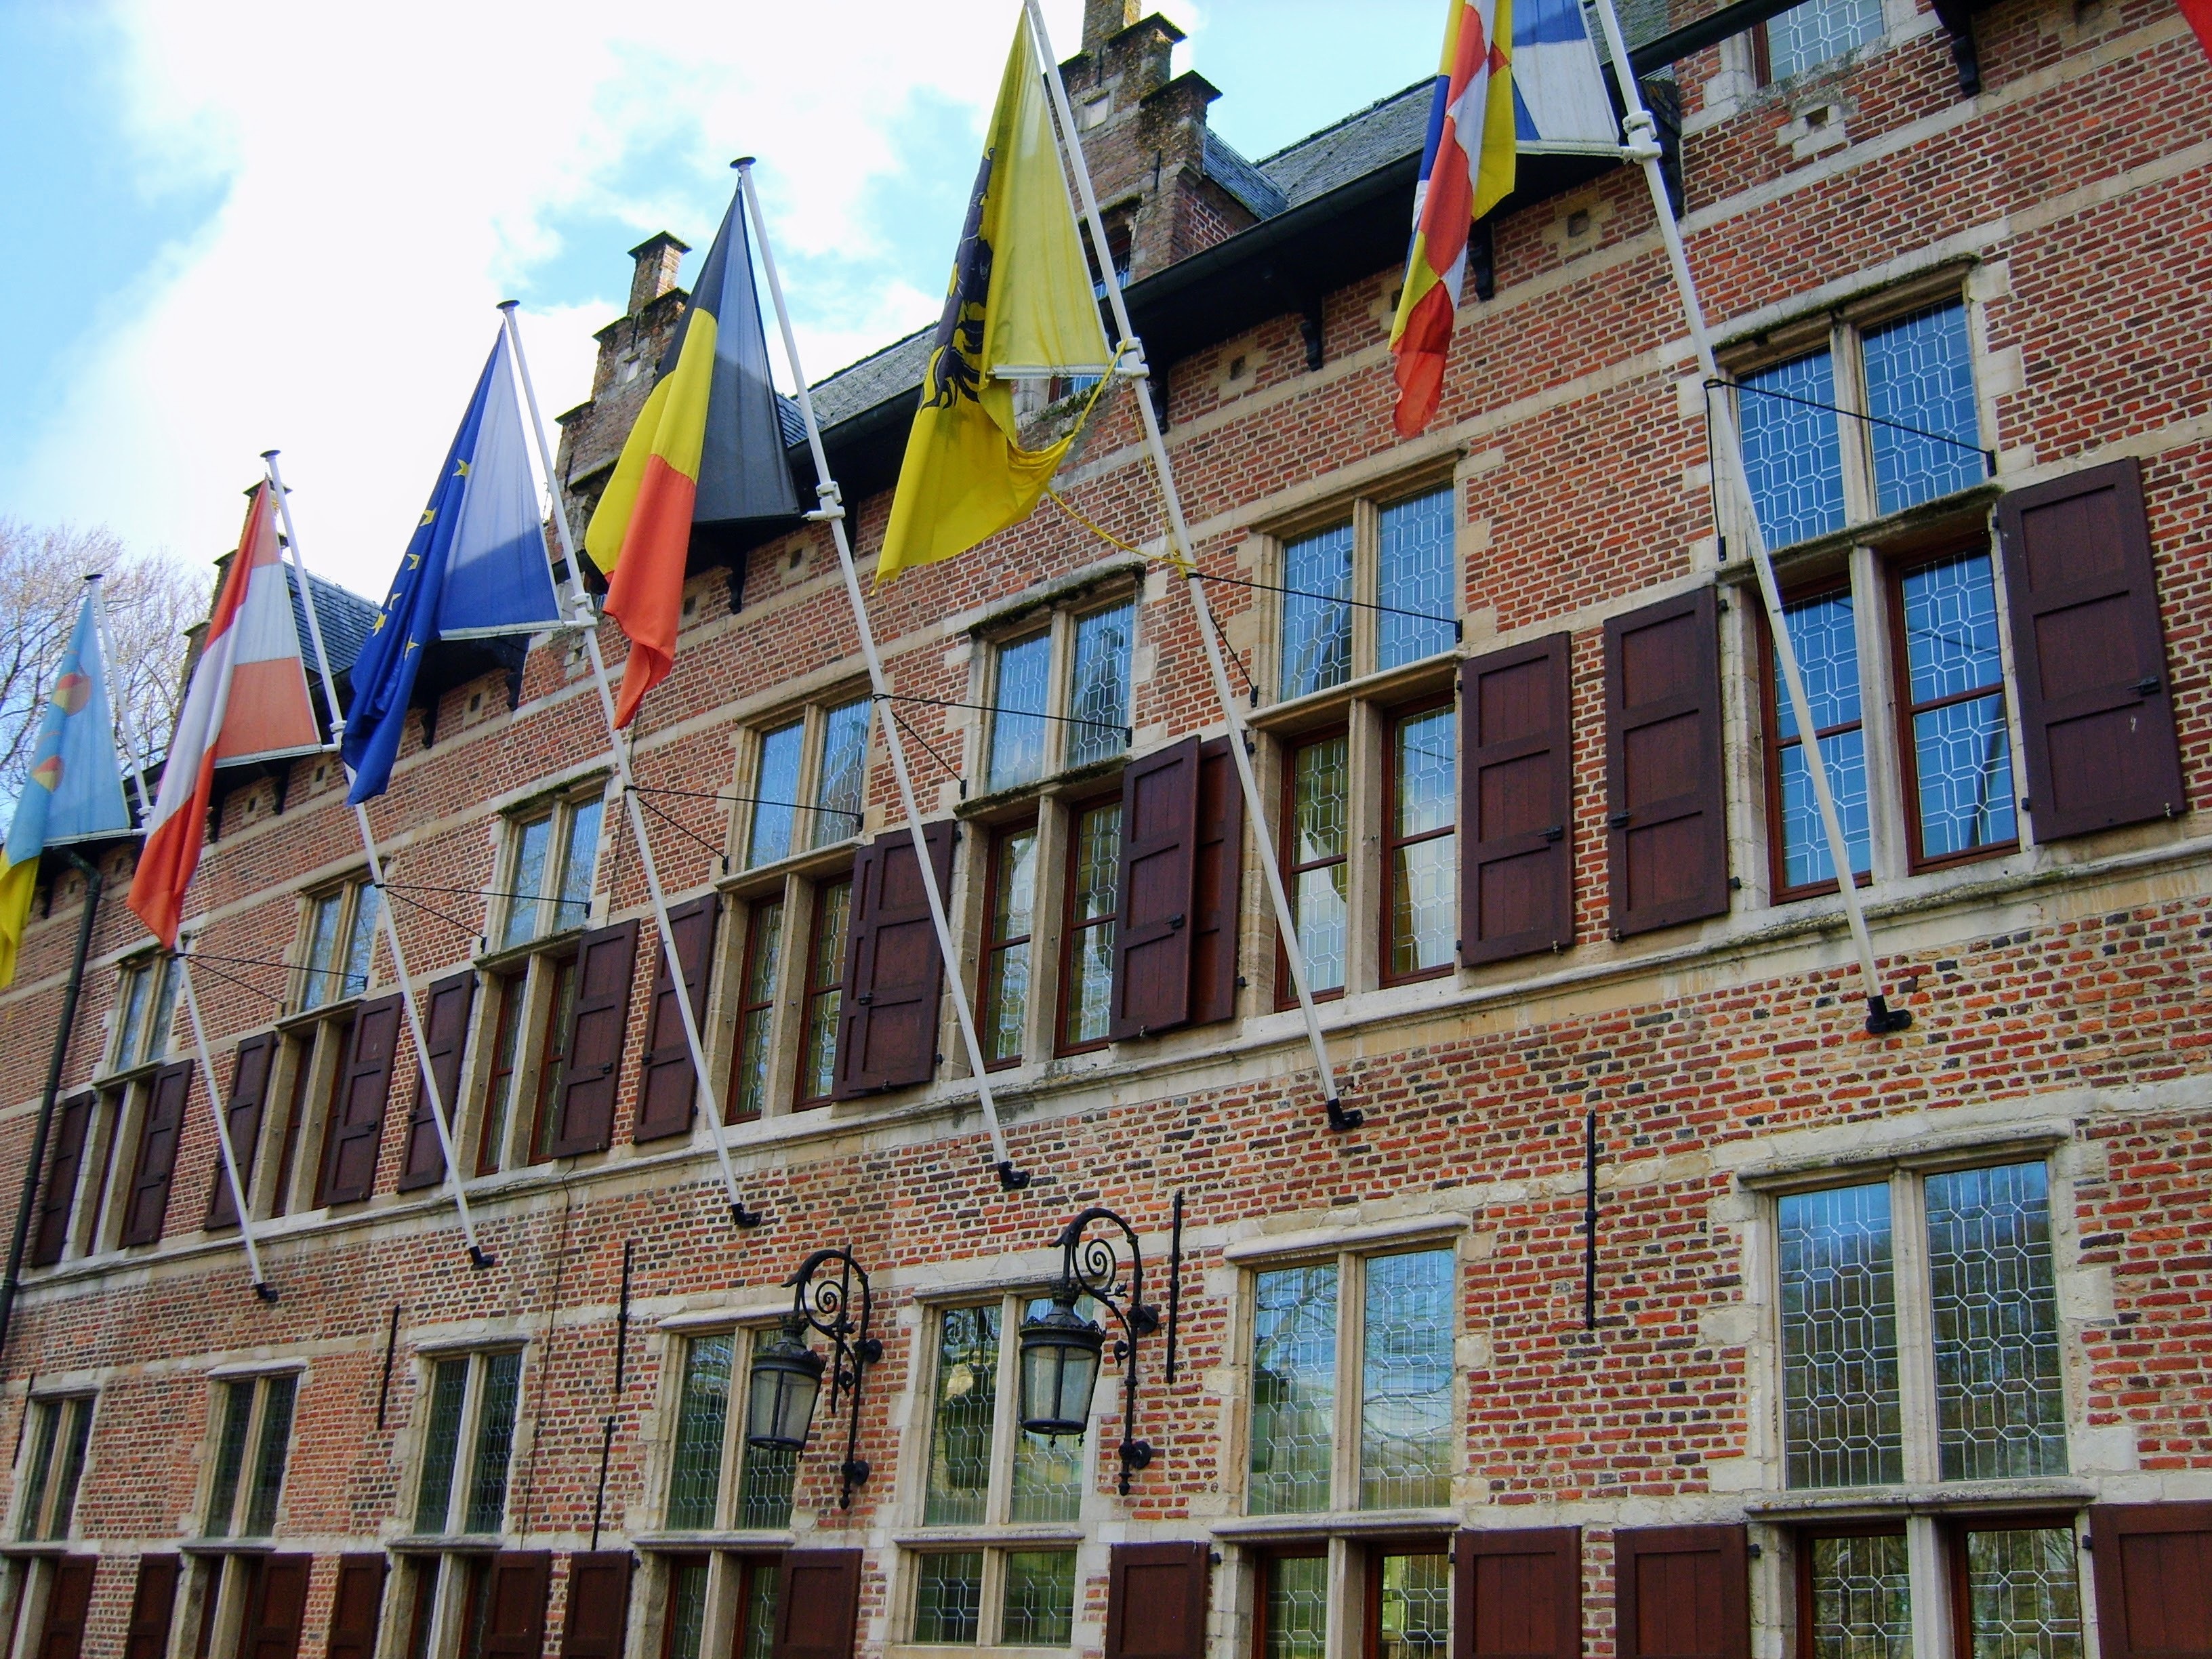
architecture, town, building, old, wall, stone, downtown, castle, facade, windows, flags, antwerp, neighbourhood, urban area, ekeren